Togo, Miyazaki

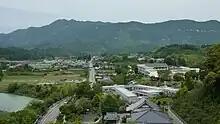
The Yamage district of Tōgō near the roadside station.

As of 2003, the town had an estimated population of 5,025 and the density of 22.97 persons per km. The total area was 218.73 km.